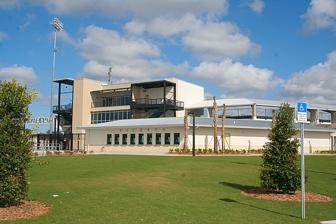
Building: Charlotte Sports Park
Country: United States of America
Year built: 1987
Baseball stadium in Florida, US Charlotte Sports Park Charlotte Sports Park in January 2009, nearing completion of renovation Location 2300 El Jobean Road Port Charlotte , FL 33948 Coordinates 26°59′57″N 82°10′54″W / 26.99917°N 82.18167°W / 26.99917; -82.18167 Owner Charlotte County Operator Charlotte County Capacity 7,670 Field size Left Field: 343 ft Left-Center Field: 384 ft Center Field: 414 ft Right-Center Field: 384 ft Right Field: 343 ft Surface Grass Construction Broke ground July 20, 1986 Opened March 6, 1987 Renovated 2008–09 Construction cost $ 5 million ($13.4 million in 2023 dollars ) $ 27.2 million (renovation) ($38.6 million in 2023 dollars ) Architect Populous Structural engineer Bliss & Nyitray, Inc (renovation) General contractor Gilbane Building Co. Tenants Tampa Bay Rays (MLB) ( Spring Training ) (2009–present) Charlotte Stone Crabs (FSL) (2009–2020) FCL Rays (FCL) (2009–present) Texas Rangers (MLB) ( Spring Training ) (1987–2002) Charlotte County Redfish (SCL) (2007) Charlotte Rangers (FSL) (1987–2002) Charlotte Sports Park (formerly known as Charlotte County Stadium and Ranger Stadium ) is a baseball stadium in Port Charlotte, Florida . The stadium is the home field for Tampa Bay Rays spring training operations, as well as its Rookie-class Florida Complex League Rays teams. From 2009 to 2020, it also hosted the Charlotte Stone Crabs of the Class A-Advanced Florida State League . Originally built in 1987, the main stadium underwent a renovation that was completed in January 2009 at a cost of $27 million. Prior to the Rays, the stadium was home to Texas Rangers spring training exhibition games and the team's minor league affiliate Charlotte Rangers. The ballpark has also hosted college baseball tournaments and the South Coast League Charlotte County Redfish . Stadium features Charlotte Sports Park has a variety of amenities including a playground area, a boardwalk from foul pole to foul pole, two grass berms for general seating, and a tiki bar. The stadium features four air conditioned suites on the second floor and team store. The third floor of the stadium houses a 17-seat press box, the media dining center, PA booth, camera well, and four broadcast booths. The stadium sits on a complex that also includes five full practice fields, a half field for infield drills, and indoor batting cages. In March 2014, Charlotte Sports Park was named the #1 spring training destination by the readers of USA Today and 10Best. History In the spring of 1993, Texas Rangers pitcher Nolan Ryan announced his retirement from the clubhouse at the stadium. During the 1994 Spring Training, the Rangers played host to the Chicago White Sox who featured basketball star Michael Jordan . The game drew a record crowd and was one of only a few sites in Florida to host Jordan. In 2000, after signing an unprecedented 10-year deal worth $252 million with the Texas Rangers , slugger Alex Rodriguez held a press conference with the sports media at the stadium. The stadium was unable to accommodate the significant number of news reporters. In an effort to allow enough room for reporters to speak to Rodriguez, the press conference was held on the roof of the Rangers' dugout, a clear sign that the Rangers had outgrown the facility. They would leave 2 years later. The Rays opened Spring Training at the renovated stadium on February 14, 2009. They lost their first Spring Training game to the Cincinnati Reds on February 25, 7–0. Their first Spring Training home win came on February 27, a 12–4 win over the Boston Red Sox. On February 3, 2010, the Rays announced a naming rights deal with The Mosaic Company . The agreement was reported to last through 2024, however due to a potential conflict-of-interest with Charlotte County —whom ultimately must approve the name change—the Rays asked for more time to study the proposal before giving it to the county commissioners for final approval. On February 17, due to intense opposition by both the Charlotte County Council and local residents, the Rays announced they were abandoning the deal with Mosaic and will potentially look at other companies in the future instead. The Rays cancelled 2023 spring training at Charlotte Sports Park due to damage from Hurricane Ian , moving exhibition games to Tropicana Field . The team announced that the Rays’ Major League camp would muster at the ESPN Wide World of Sports Complex , then relocate to St. Petersburg at the beginning of March, while Tampa Bay's Minor League camp would remain at the Orlando complex all spring. The stadium has also been used by the local community for non-baseball events like concerts, festivals, and expos. It has hosted such musicians as Kenny Rogers , The Beach Boys , The Little River Band , and Simple Plan . Retired Number 405 Sgt. Wilson Jersey Number 405 is "retired" at Charlotte Sports Park which was the radio number that belonged to Sgt. Michael Wilson. Sgt. Wilson was a member of the Charlotte County Sheriff's Department for 21 years and was killed while responding to a domestic disturbance call on August 5, 2013. The community rallied around the Wilson family and turned out in thousands holding signs and waving flags as the funeral procession drove by. On August 13, 2014, the Charlotte Stone Crabs retired Sgt. Wilson's 405 during a pre-game ceremony , with the Wilson family unveiling the jersey shaped sign. The number now hangs just inside the Home Plate gate. The interior of Charlotte County Stadium during warm-up prior to a spring training game, Tampa Bay Rays vs. Cincinnati Reds , 2009-02-25 References